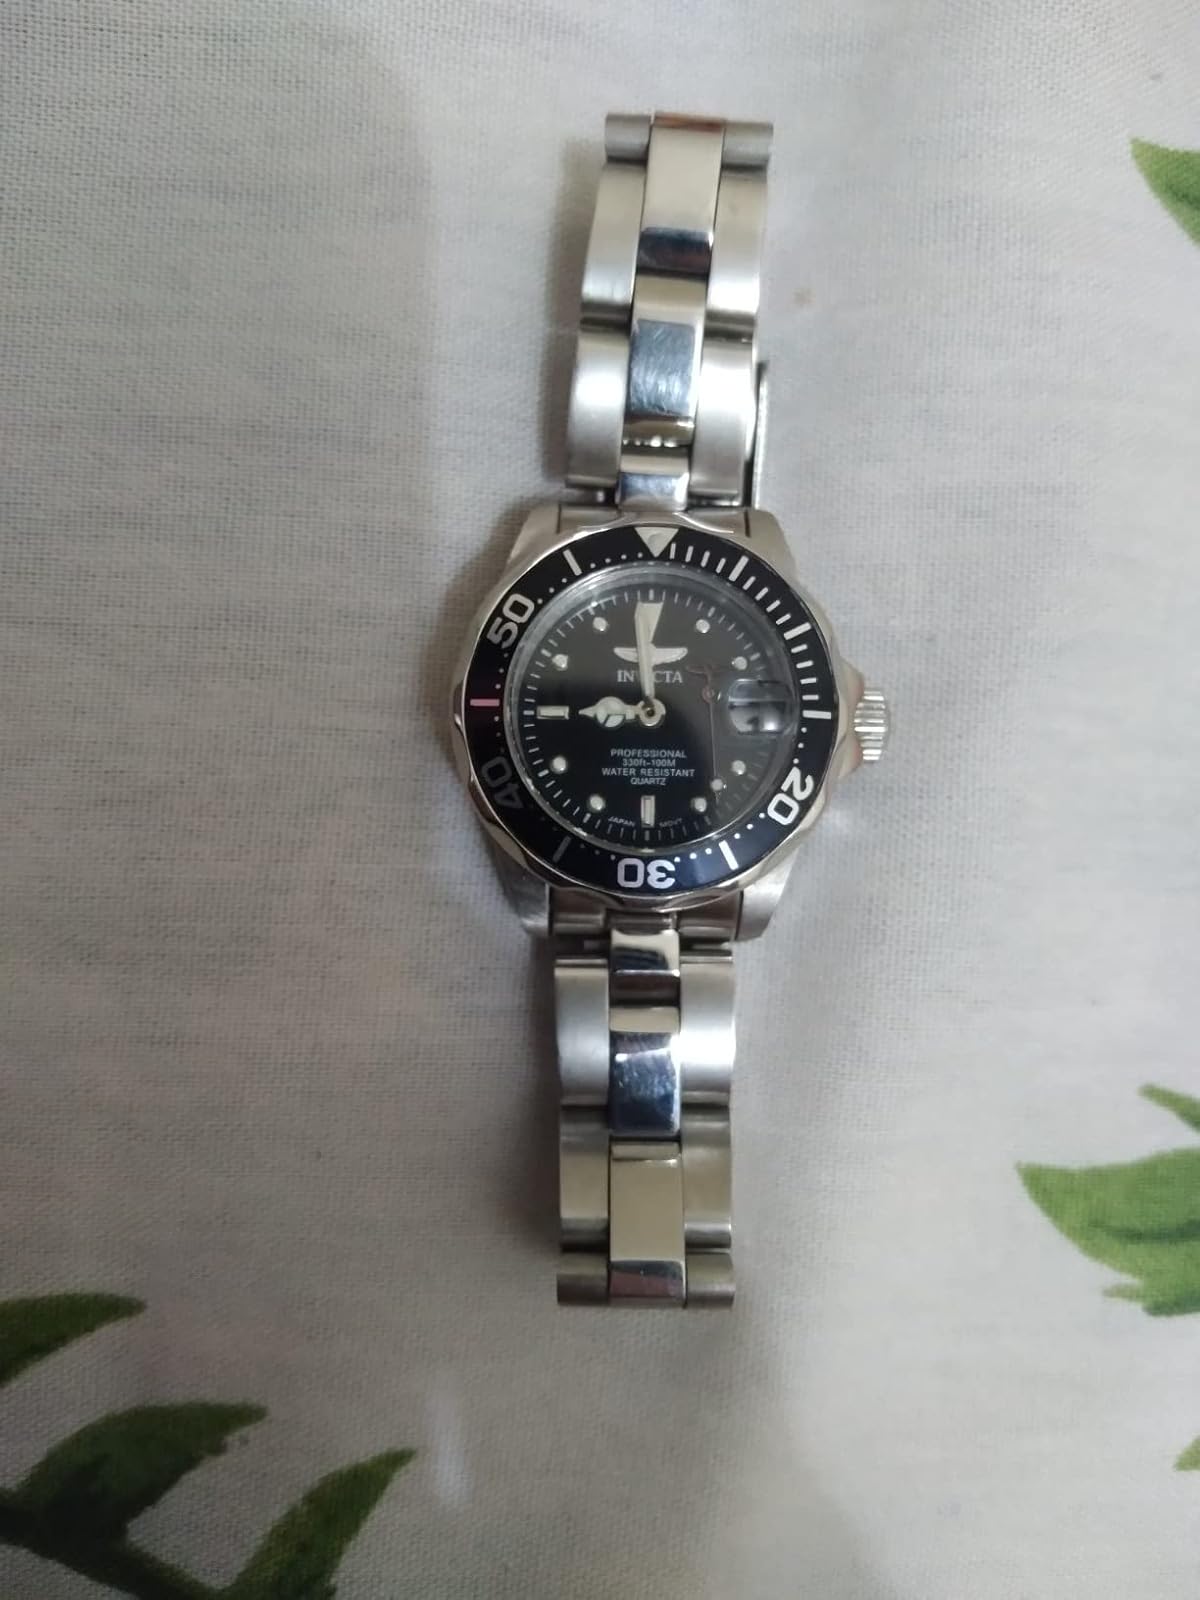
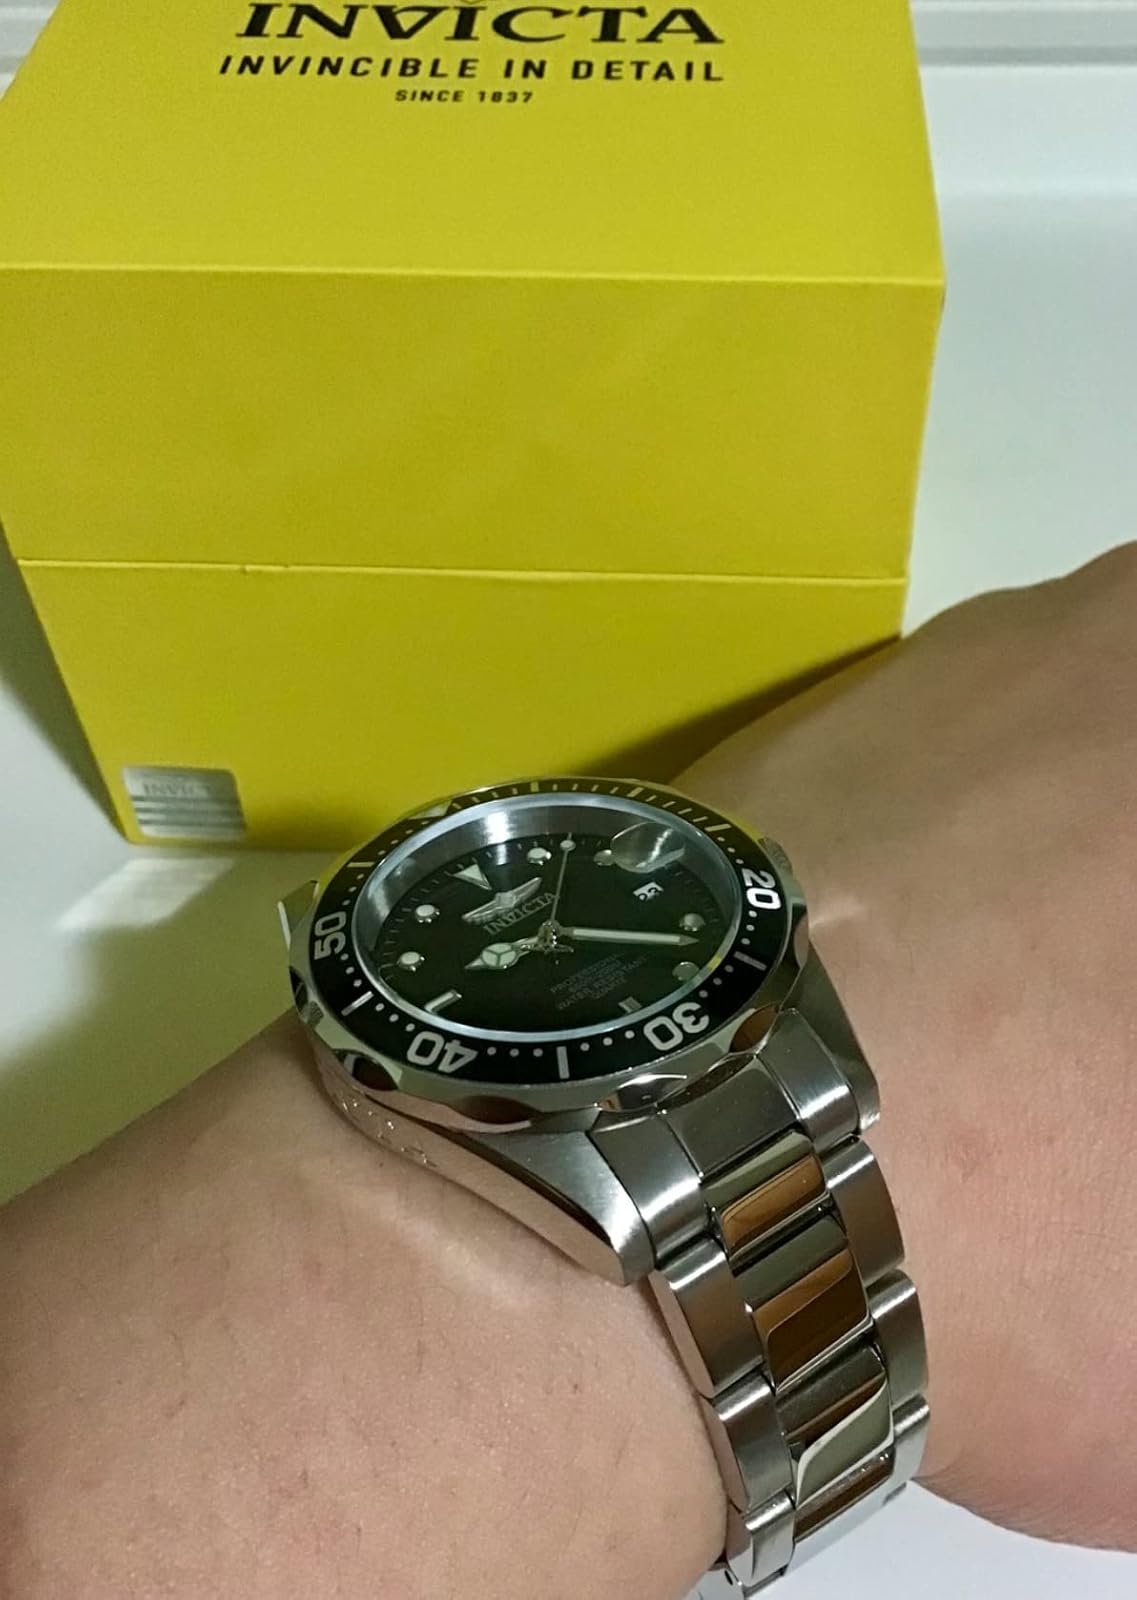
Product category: accessories_watch
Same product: yes